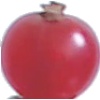
Label: redcurrant